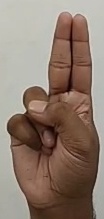
ASL sign: U